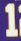
Number: 1